Tino Fa'asuamaleaui

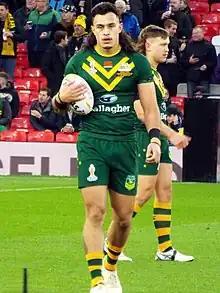
Fa'asuamaleaui playing for Australia in 2022

In October, he was named in the Australia squad for the 2021 Rugby League World Cup.